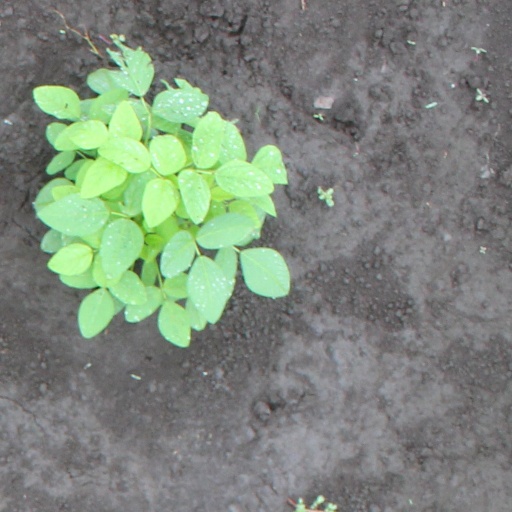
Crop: soybean